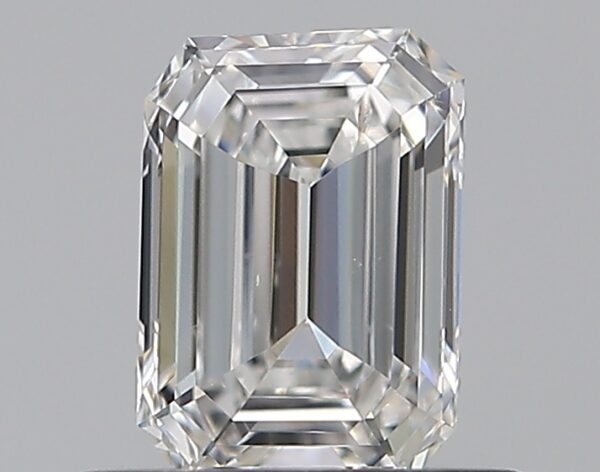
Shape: emerald
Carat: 0.5
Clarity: SI1
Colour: E
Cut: EX
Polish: VG
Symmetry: F
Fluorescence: N
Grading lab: GIA
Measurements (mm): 5.57 x 3.92 x 2.39